Cyclone Oli

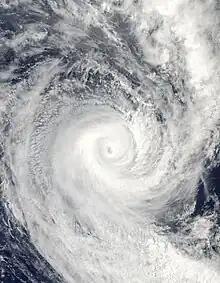
Cyclone Oli on 4 February

Severe Tropical Cyclone Oli marked the first occurrence of a severe tropical cyclone within the South Pacific basin since Cyclone Gene in 2008. The cyclone formed out of a tropical disturbance on 29 January 2010 and was designated as Tropical Cyclone 12P on 1 February. After passing through the northern Cook Islands, it turned southeast through French Polynesia, causing severe damage in the Austral Islands. At least one person was killed by large swells produced by the storm on the island of Tubuai. The storm caused at least US$70 million worth of damage.